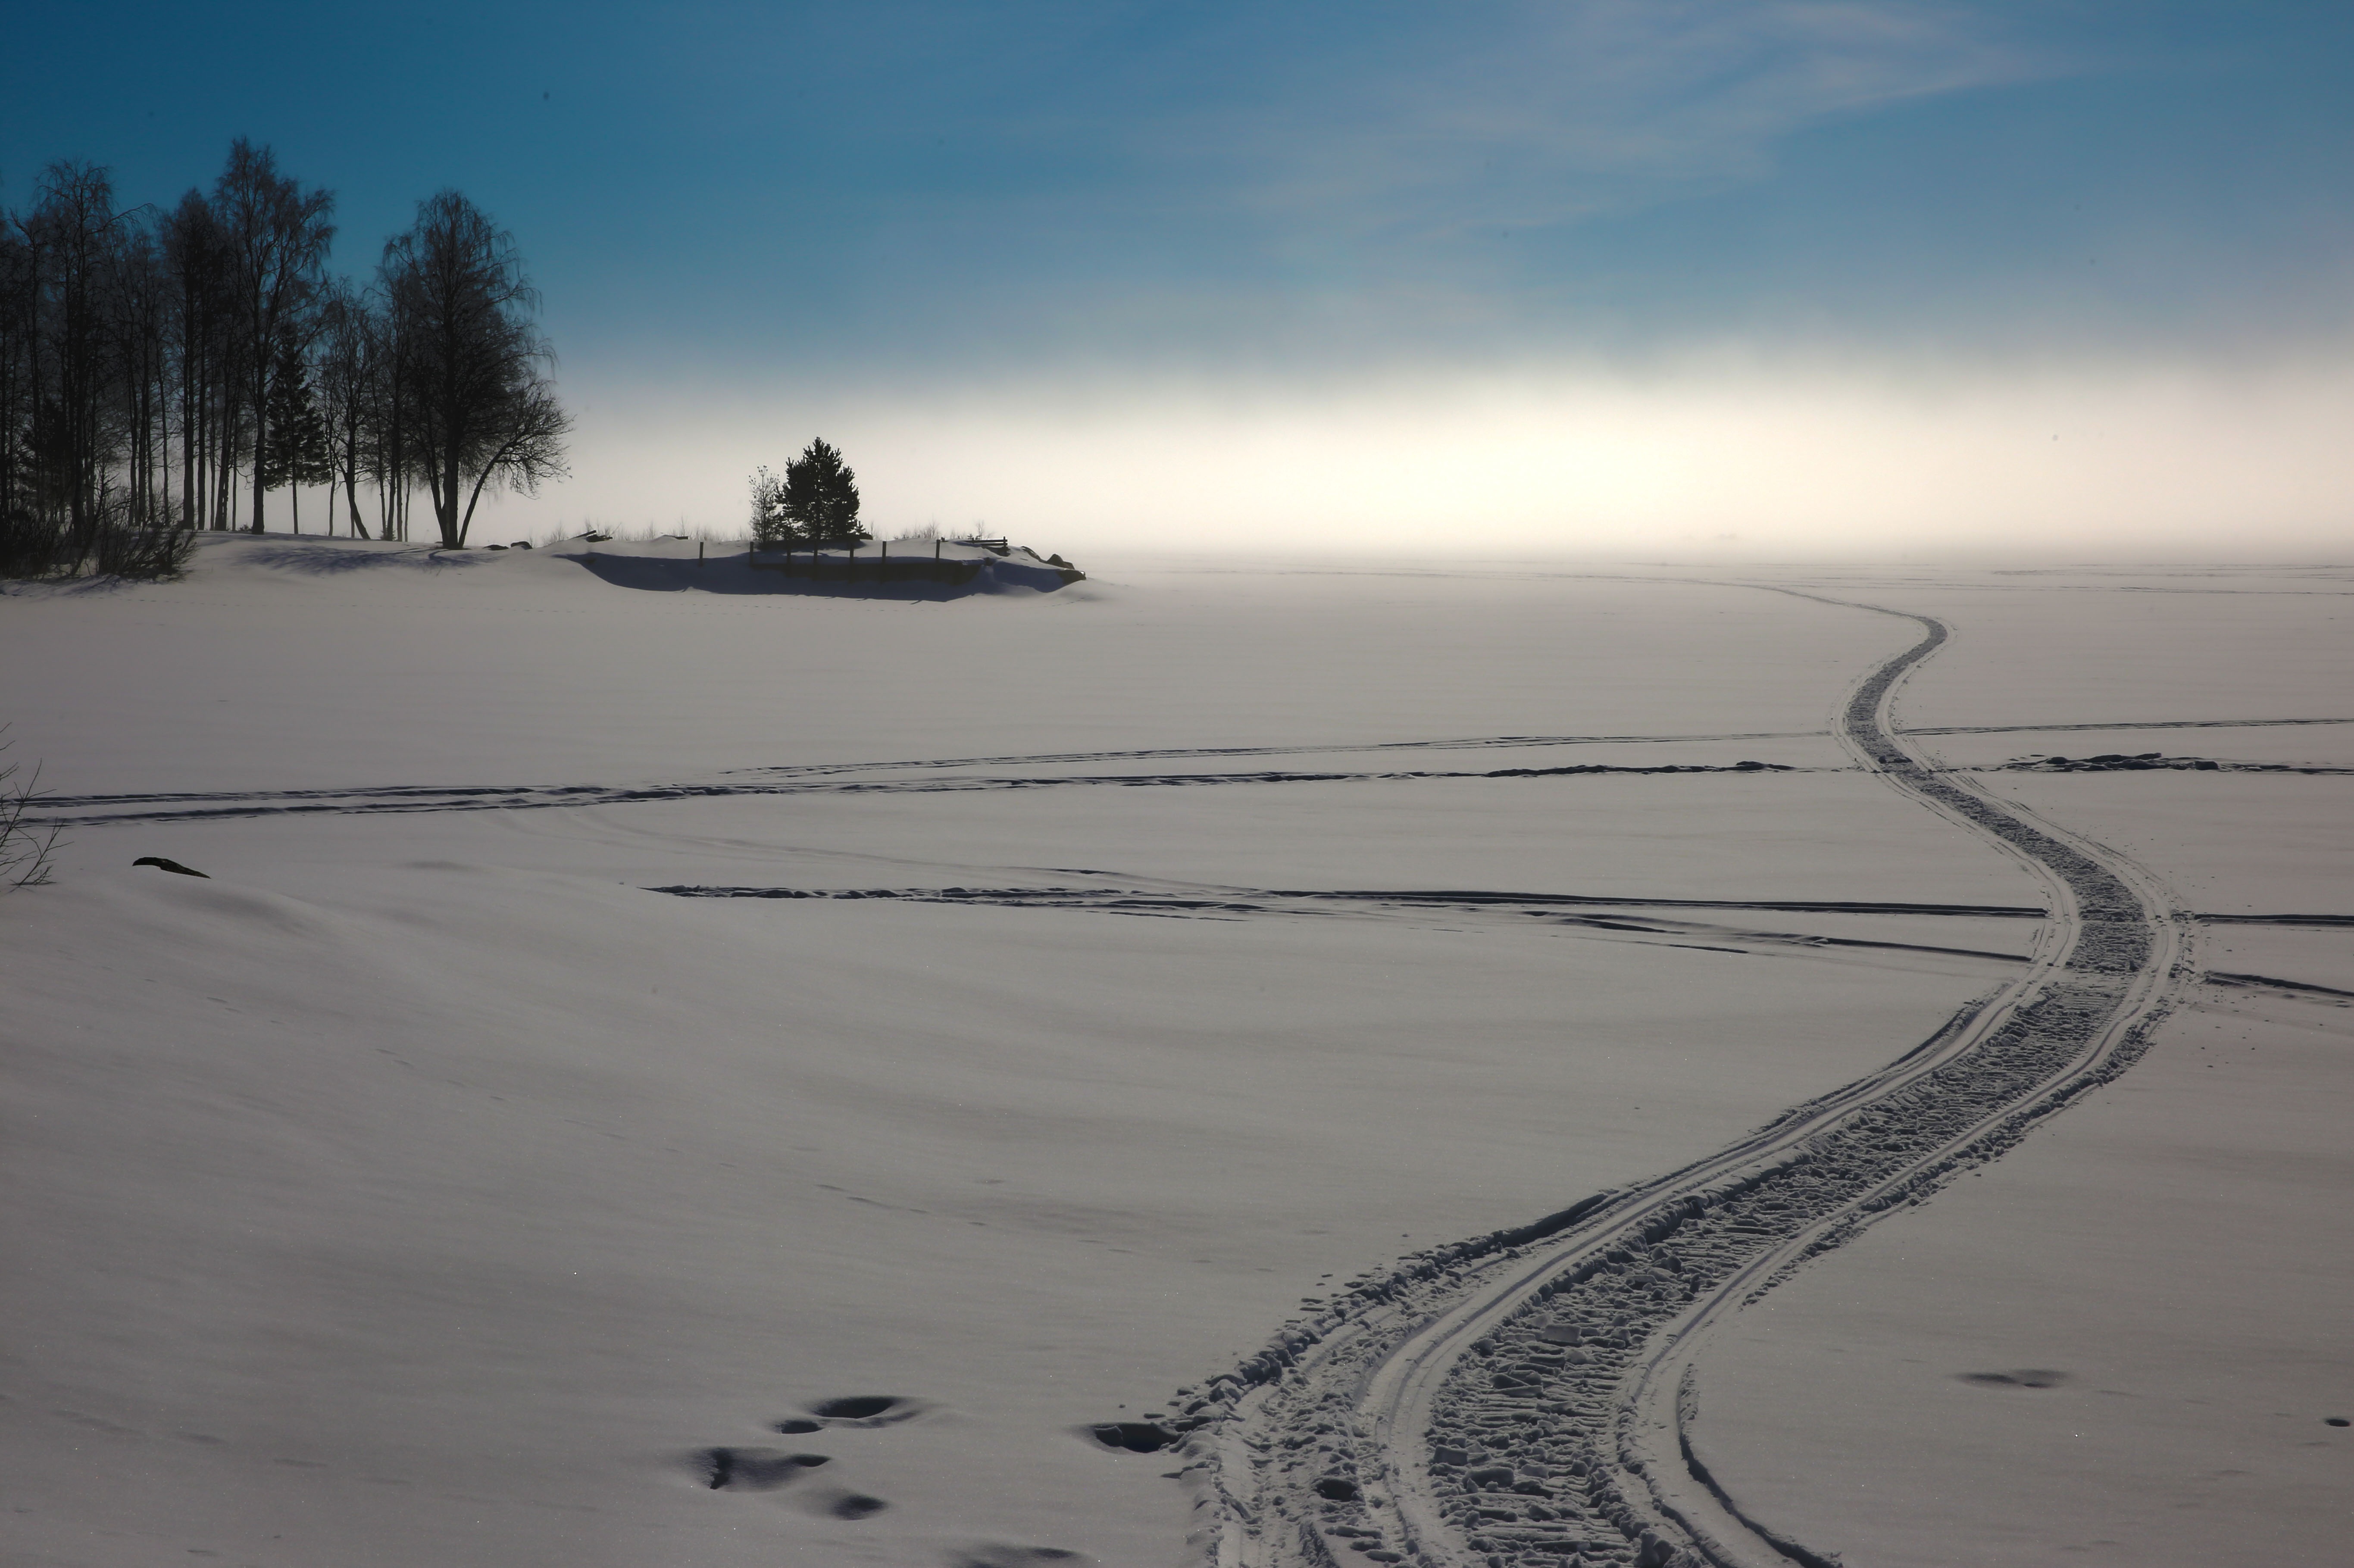
sea, sand, snow, winter, mist, wave, ice, vehicle, weather, arctic, kalix, snowmobile tracks, natural environment